Péter Kelemen (ski jumper)

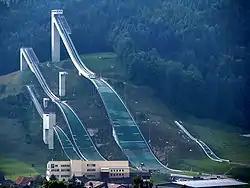
Schanzen Einsiedeln complex, where Kelemen competed in his final FIS-level event on the Andreas Küttel-Schanze

In August 2015, Kelemen competed in FIS Cup events in Szczyrk, Poland, placing 78th in the first event, ahead of one Slovak, one Hungarian, and one Ukrainian, and 75th in the second, ahead of three Hungarians, one Slovak, and one Bulgarian. In September 2015, he competed in two FIS Cup events in Einsiedeln, Switzerland, finishing last in 71st in both. The 13 September event was his final FIS-level international competition.